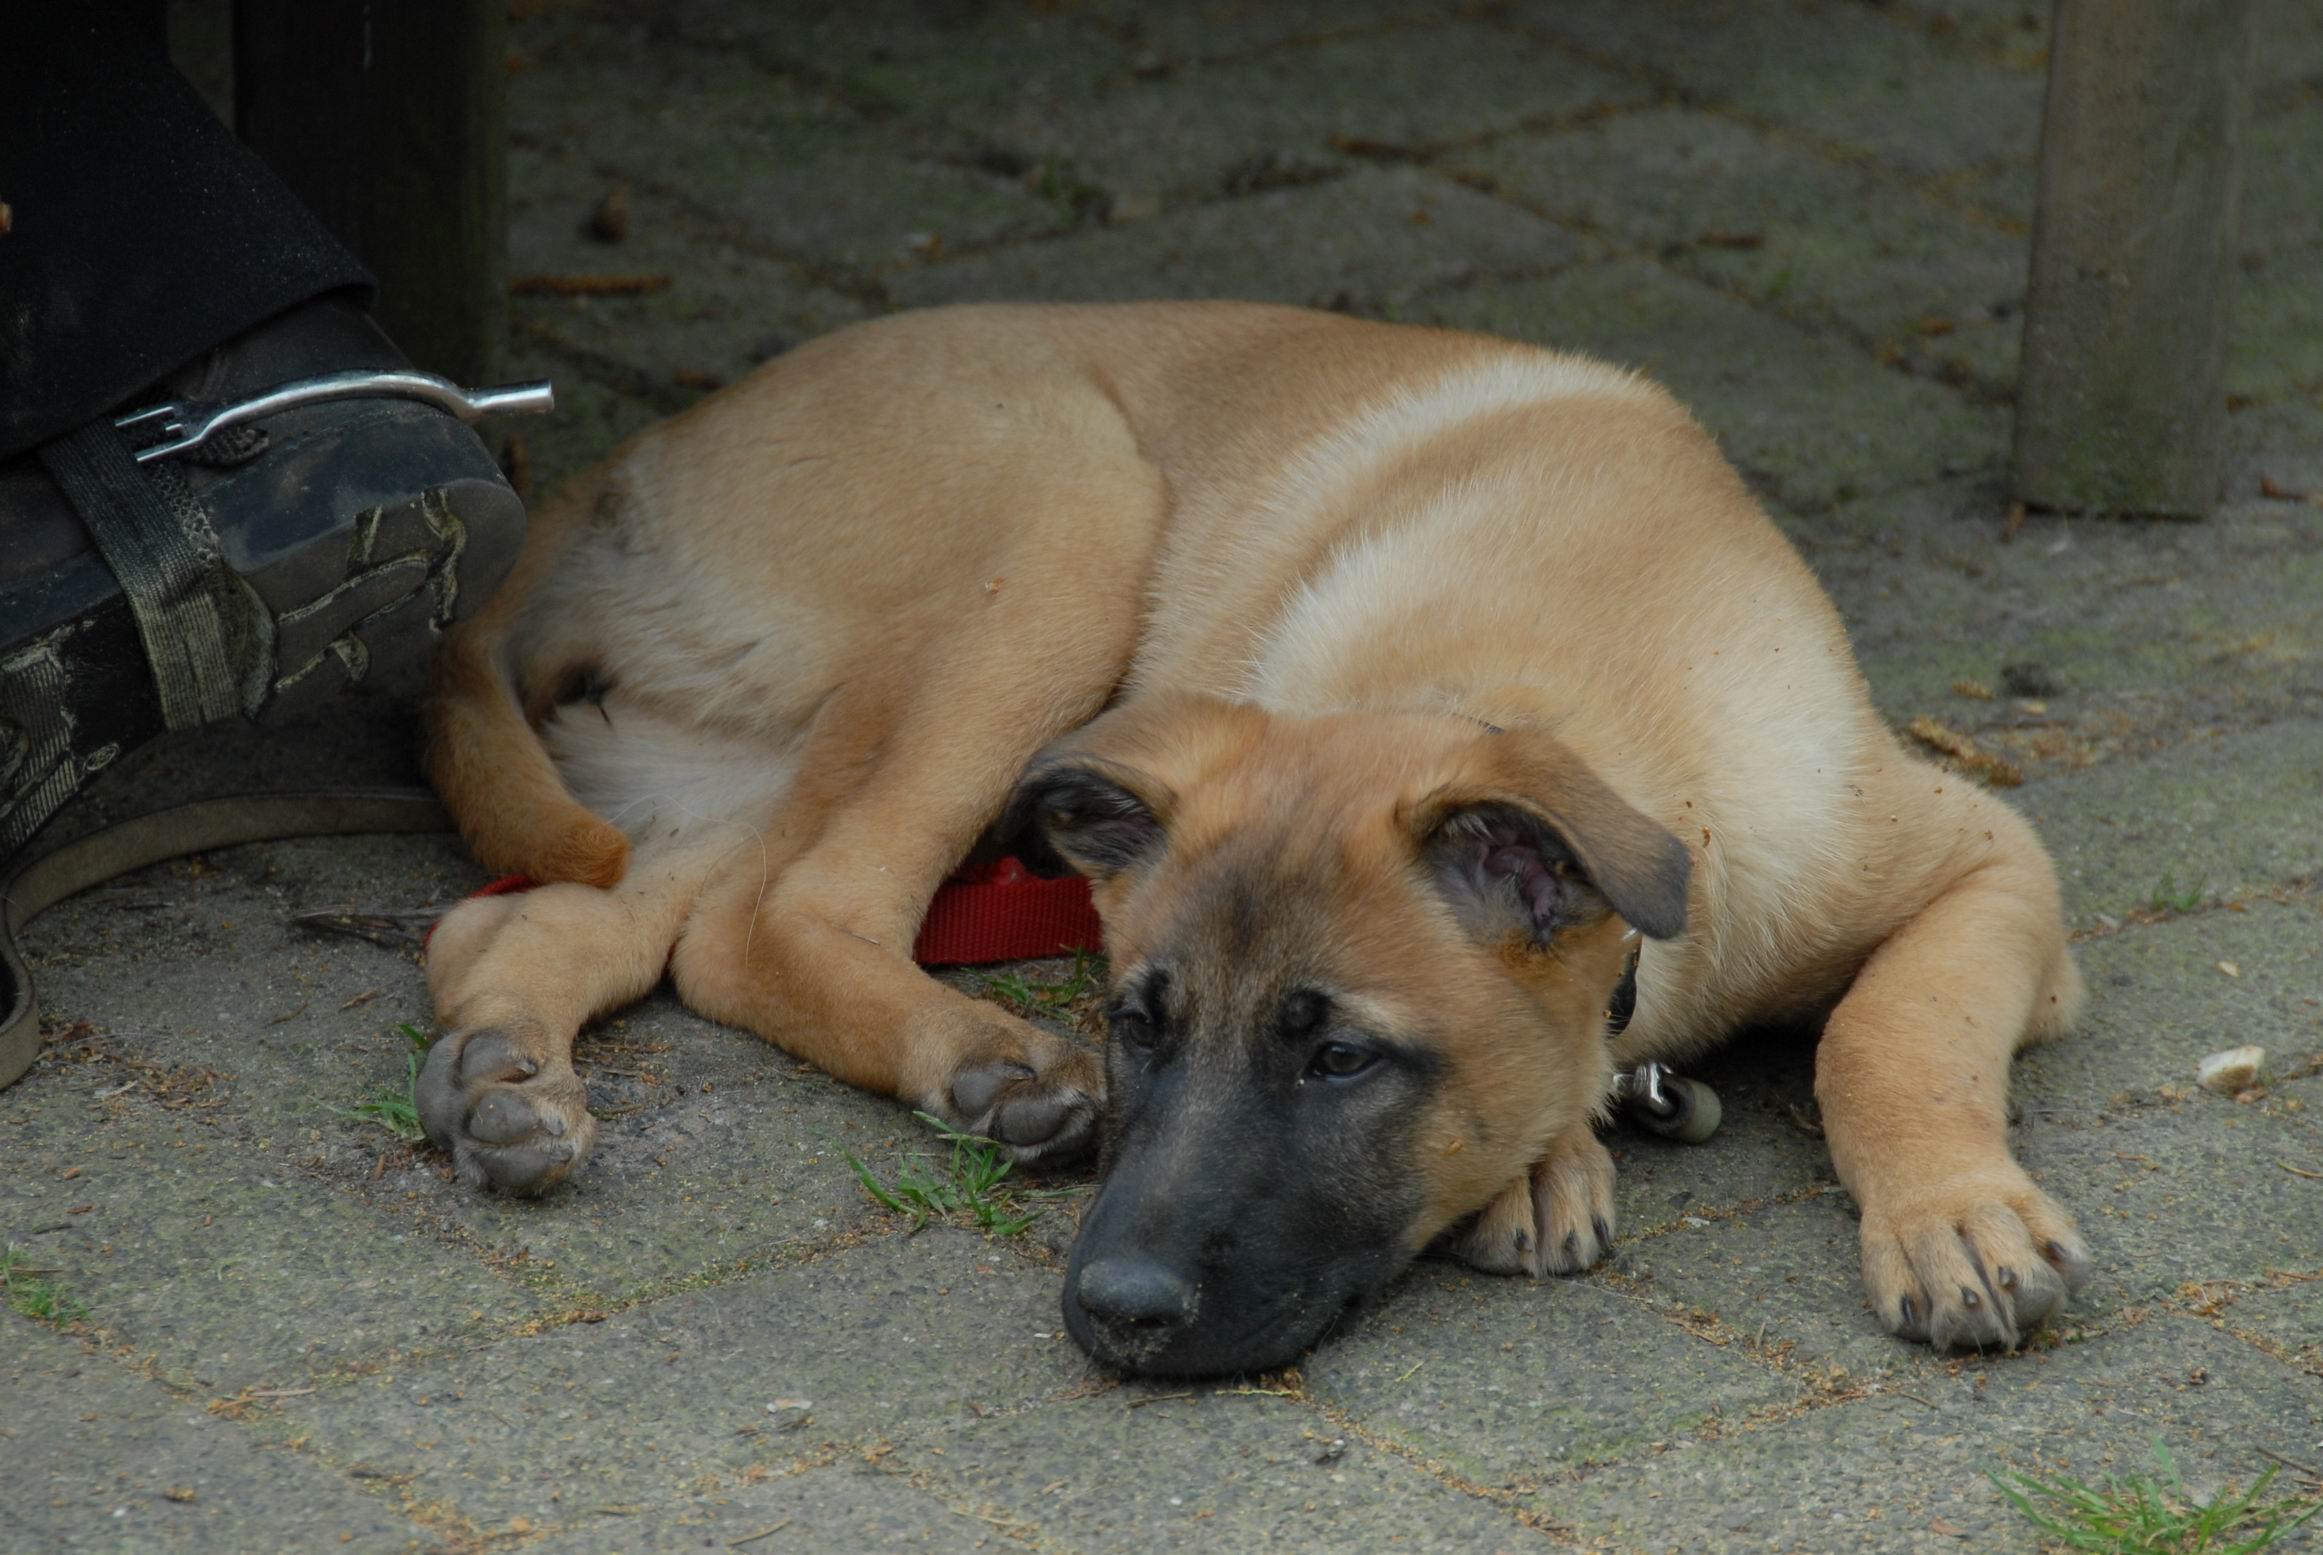
malinois